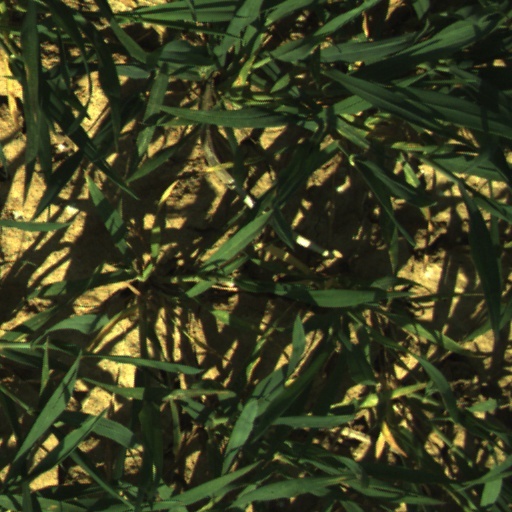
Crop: wheat